Sceliphron spirifex

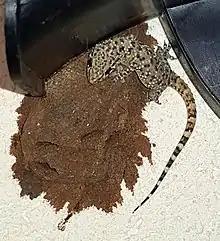
A Mediterranean house gecko in ambush on a nest of a Sceliphron spirifex.

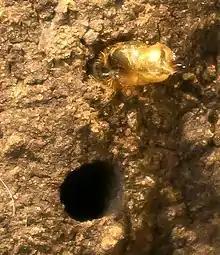
A Sceliphron spirifex offspring emerges from the nest.

Sceliphron spirifex is a species of sphecid wasp. It has a medium-sized body, which is dull black with a long, yellow petiole (waist). The legs are black with yellow bands, the antennae are black and the wings are clear.